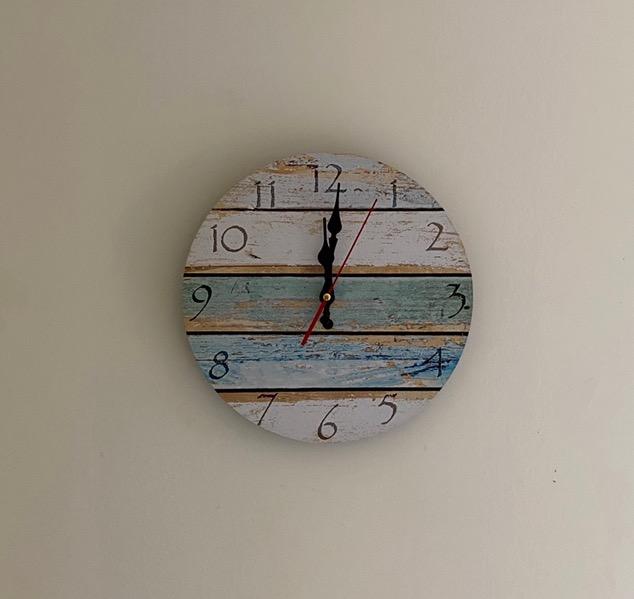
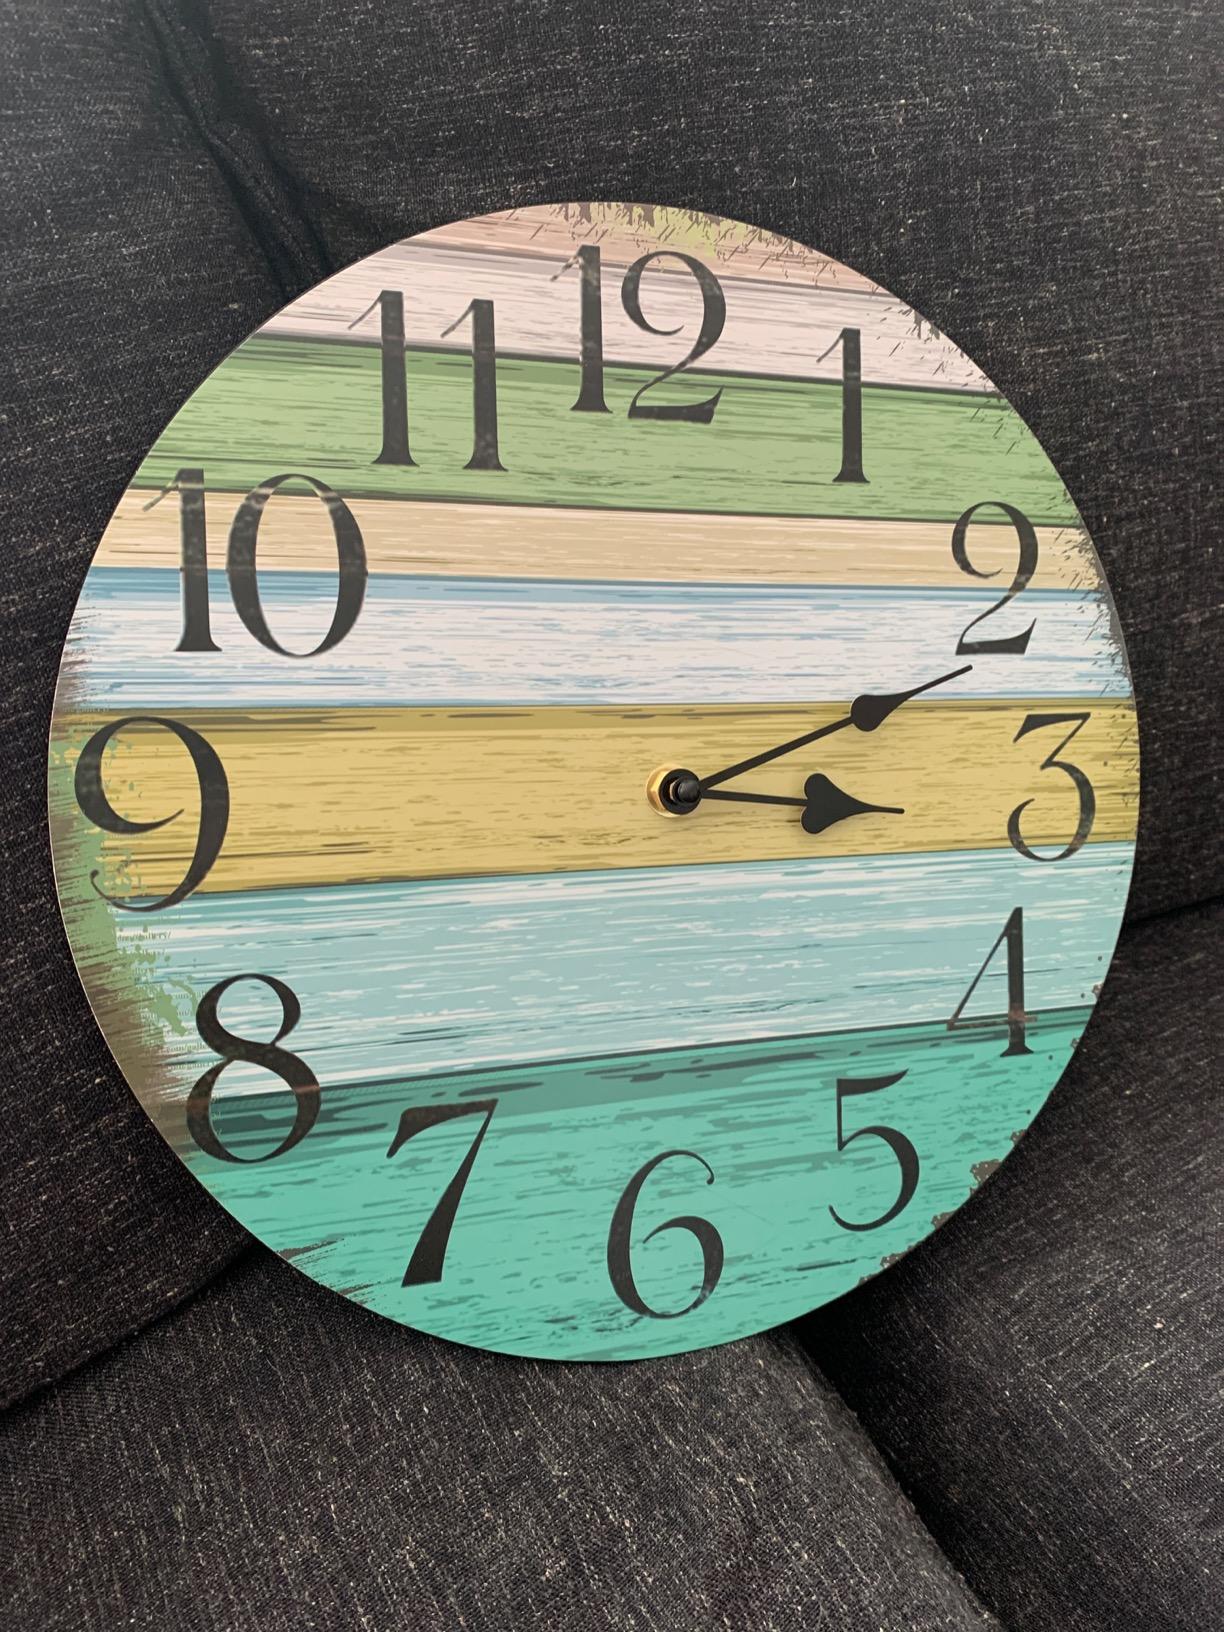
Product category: clock
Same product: no